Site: brandenburg
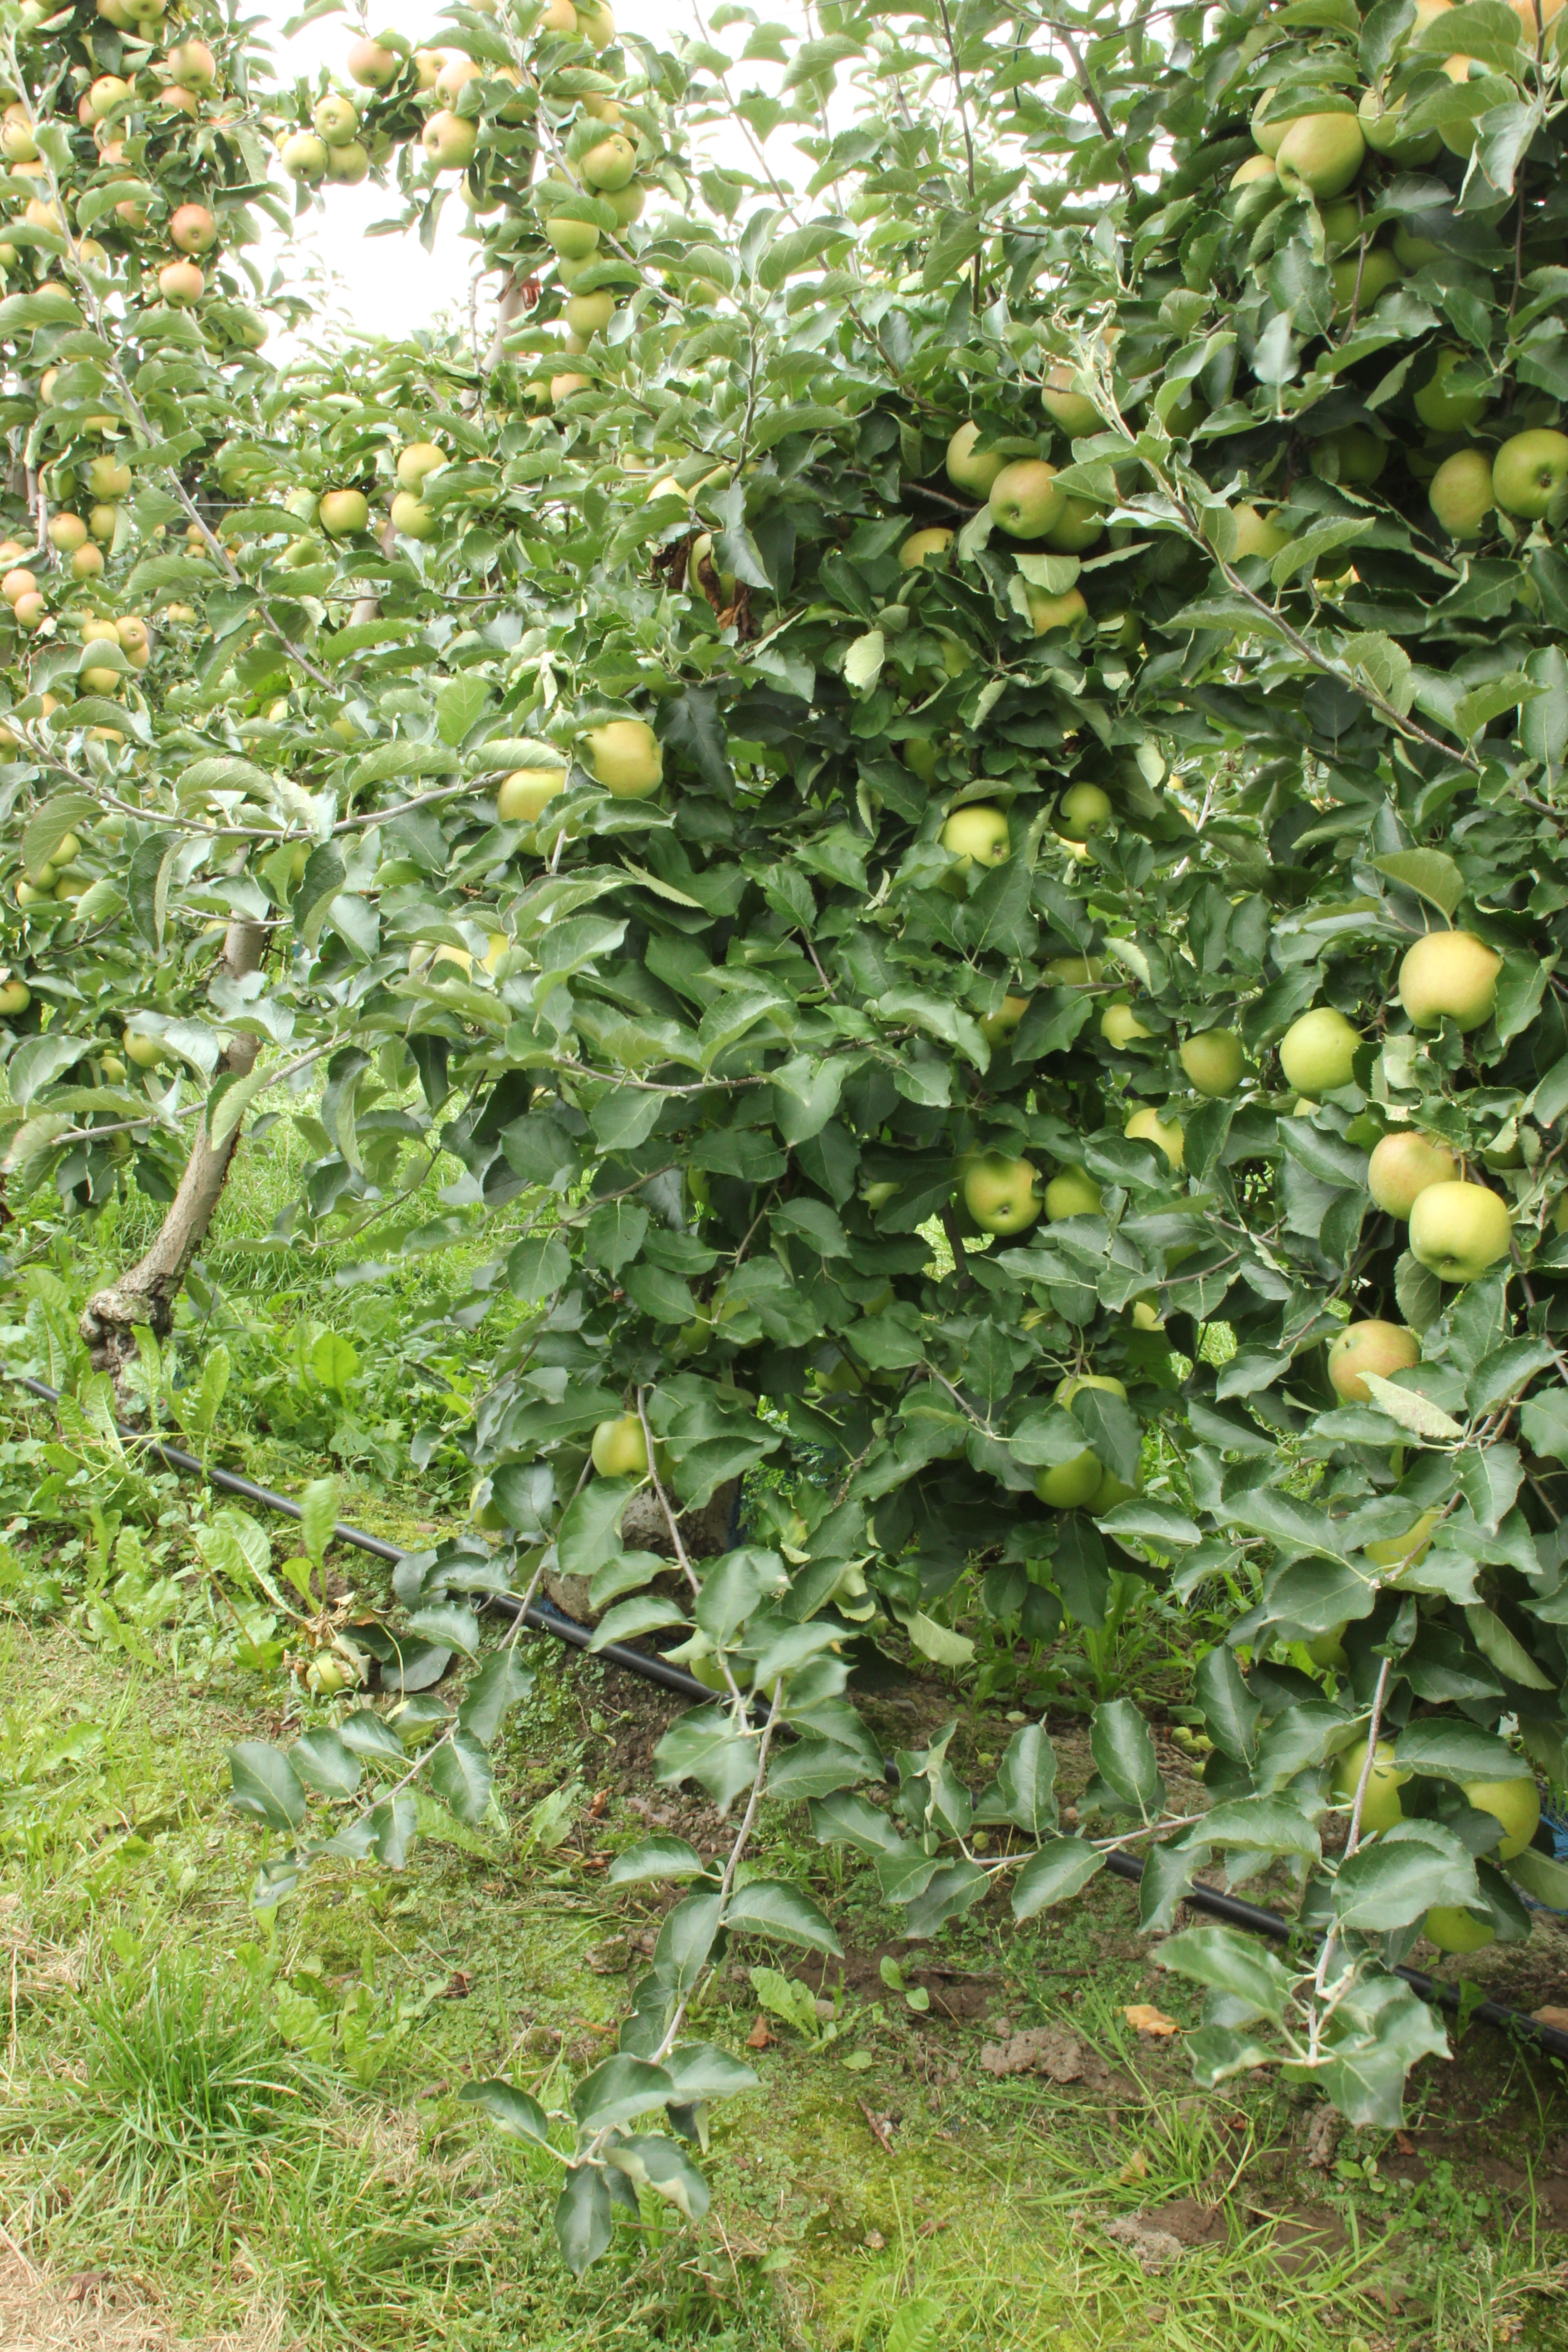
Growth stage (BBCH 87): Maturity of fruit and seed